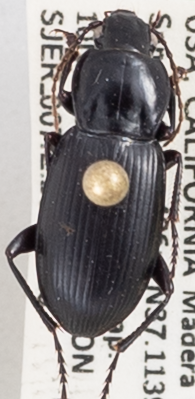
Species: Pterostichus ordinarius
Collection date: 2021-11-10
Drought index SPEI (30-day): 1.25
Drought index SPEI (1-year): -2.09
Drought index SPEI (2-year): -1.69